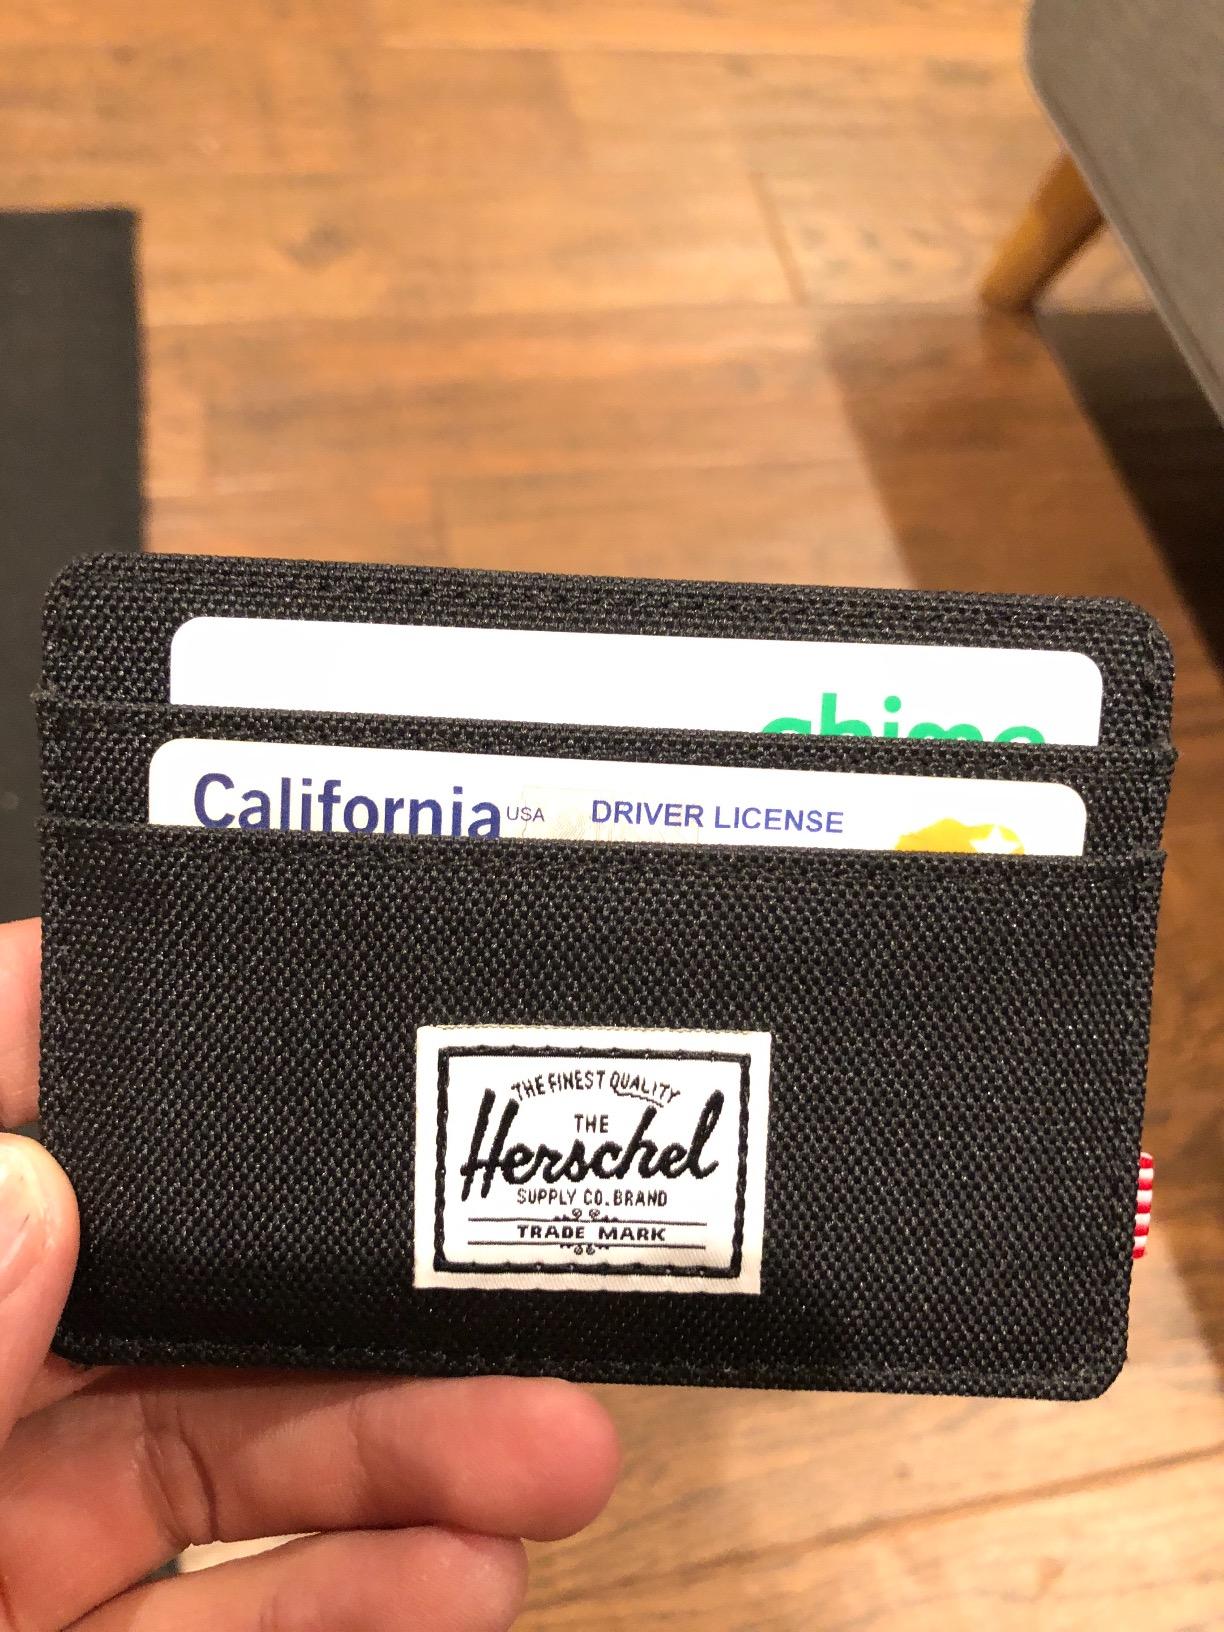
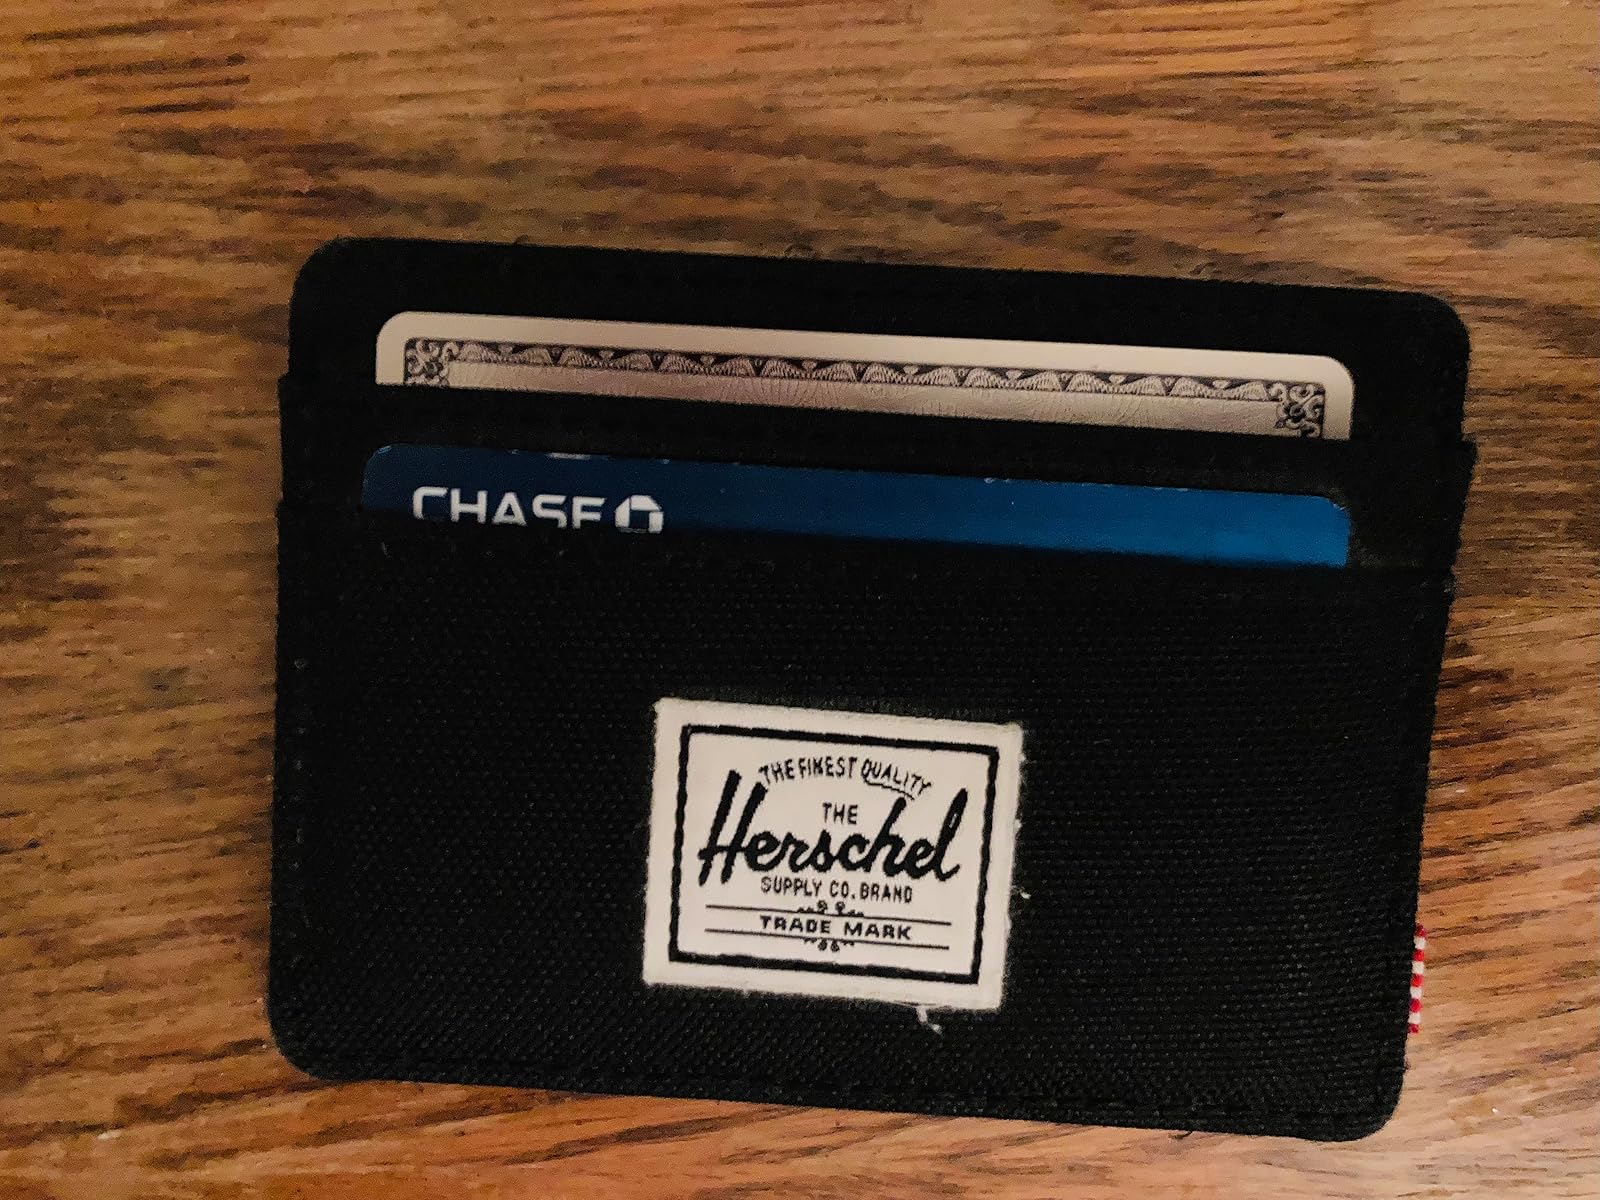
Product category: accessories_wallet
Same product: yes